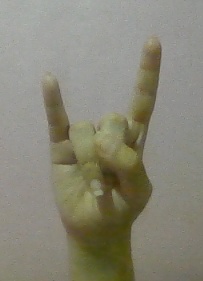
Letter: la